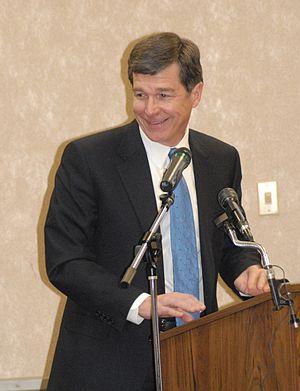
La Caroline du Nord est un État du Sud des États-Unis. Sa capitale est Raleigh, et sa plus grande ville est Charlotte et son agglomération. Avec 9 535 483 habitants en 2010, estimée à 10 488 084 habitants en 2019, sur une superficie de 139 509 km², l'État est le 9ᵉ du pays par sa population et le 28ᵉ par sa taille. Longeant l'océan Atlantique à l'est, elle est bordée par la Caroline du Sud et la Géorgie au sud, le Tennessee à l'ouest, et la Virginie au nord. Territoire colonisé et occupé par les Européens dès le XVIᵉ siècle, la Caroline du Nord est l'une des Treize Colonies qui fondèrent les États-Unis d'Amérique. Elle est divisée en cent comtés. En grande partie rurale, elle présente des paysages divers, entre les plateaux du Piedmont, les îles des Outer Banks et le Cap Hatteras, et les Blue Ridge Mountains, partie de la chaîne des Appalaches. Le Mont Mitchell, point culminant de l'est des États-Unis, se trouve dans l'ouest de l'État.